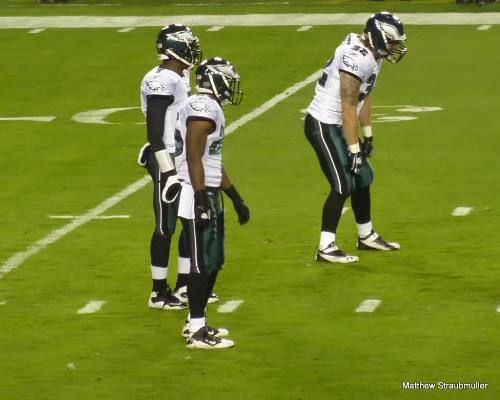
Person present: Yes